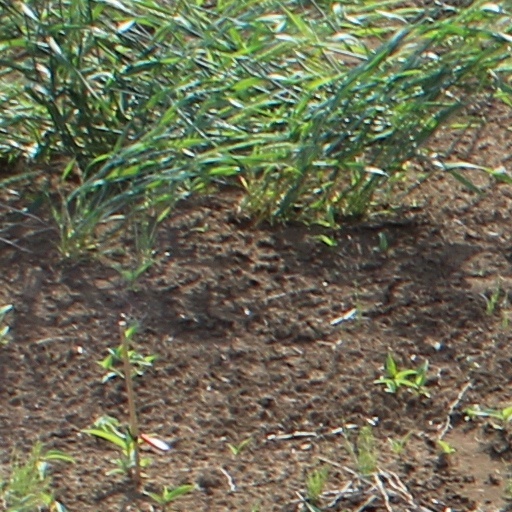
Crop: wheat